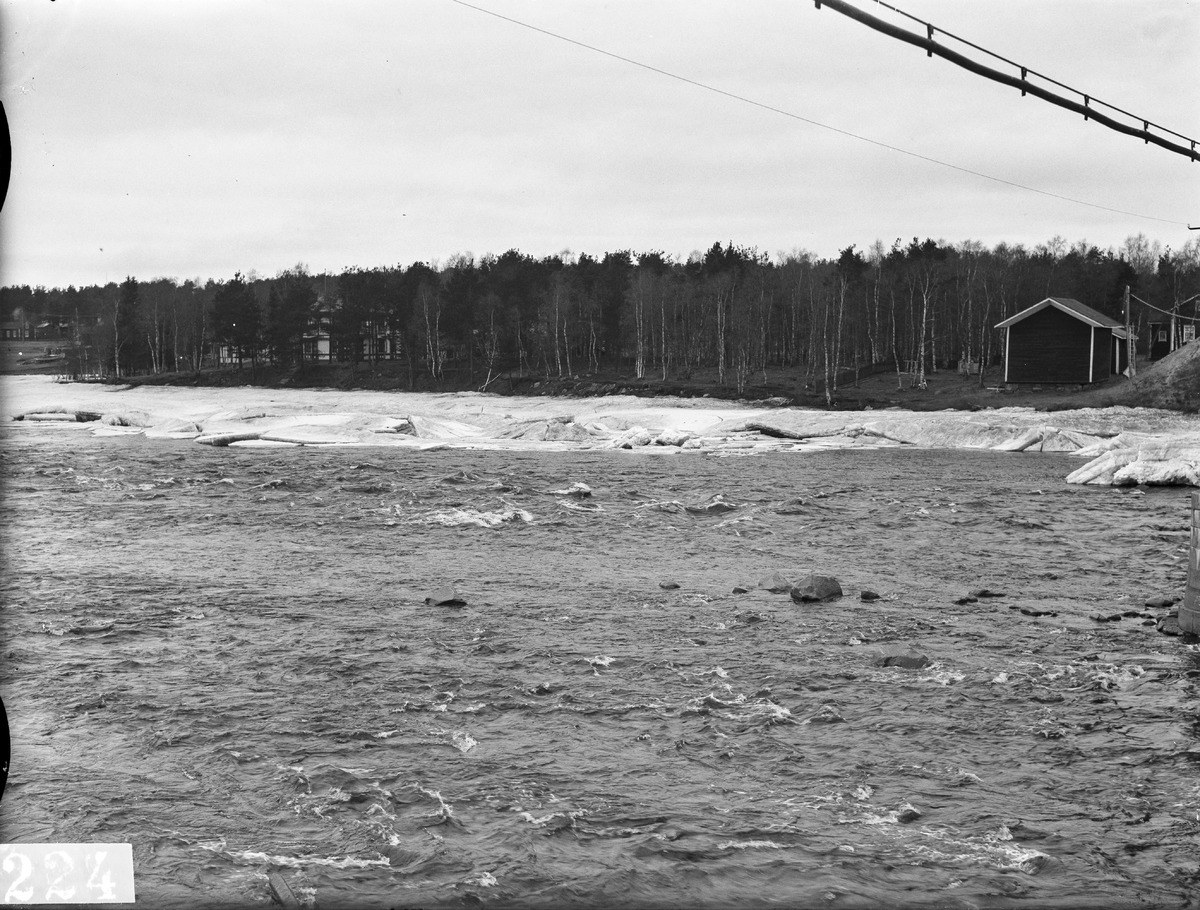
Virtaava koski
Flowing rapids
sisällön kuvaus: Virtaava koski. content description: Flowing rapids.
Vuosi: 1930
Paikka: , Suomi, Suomi
Aiheet: vesistöt; kosket; rapids; bodies of water